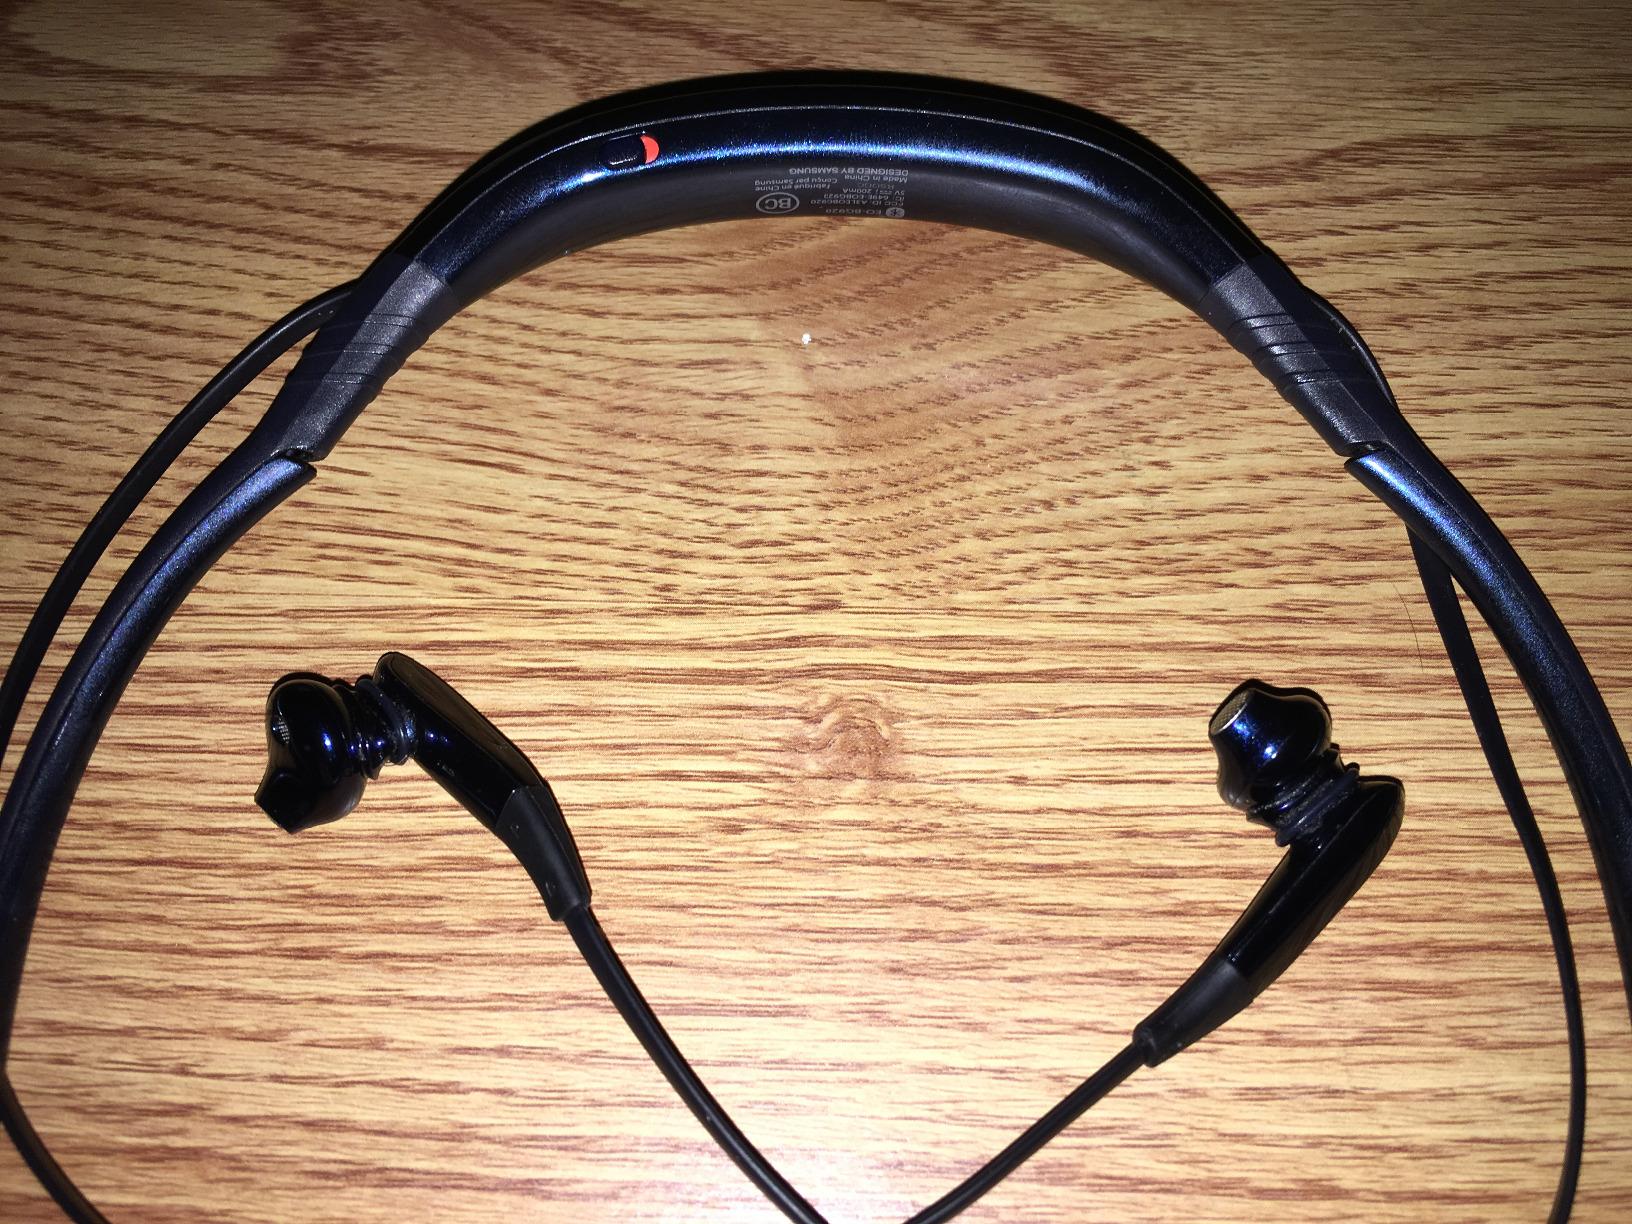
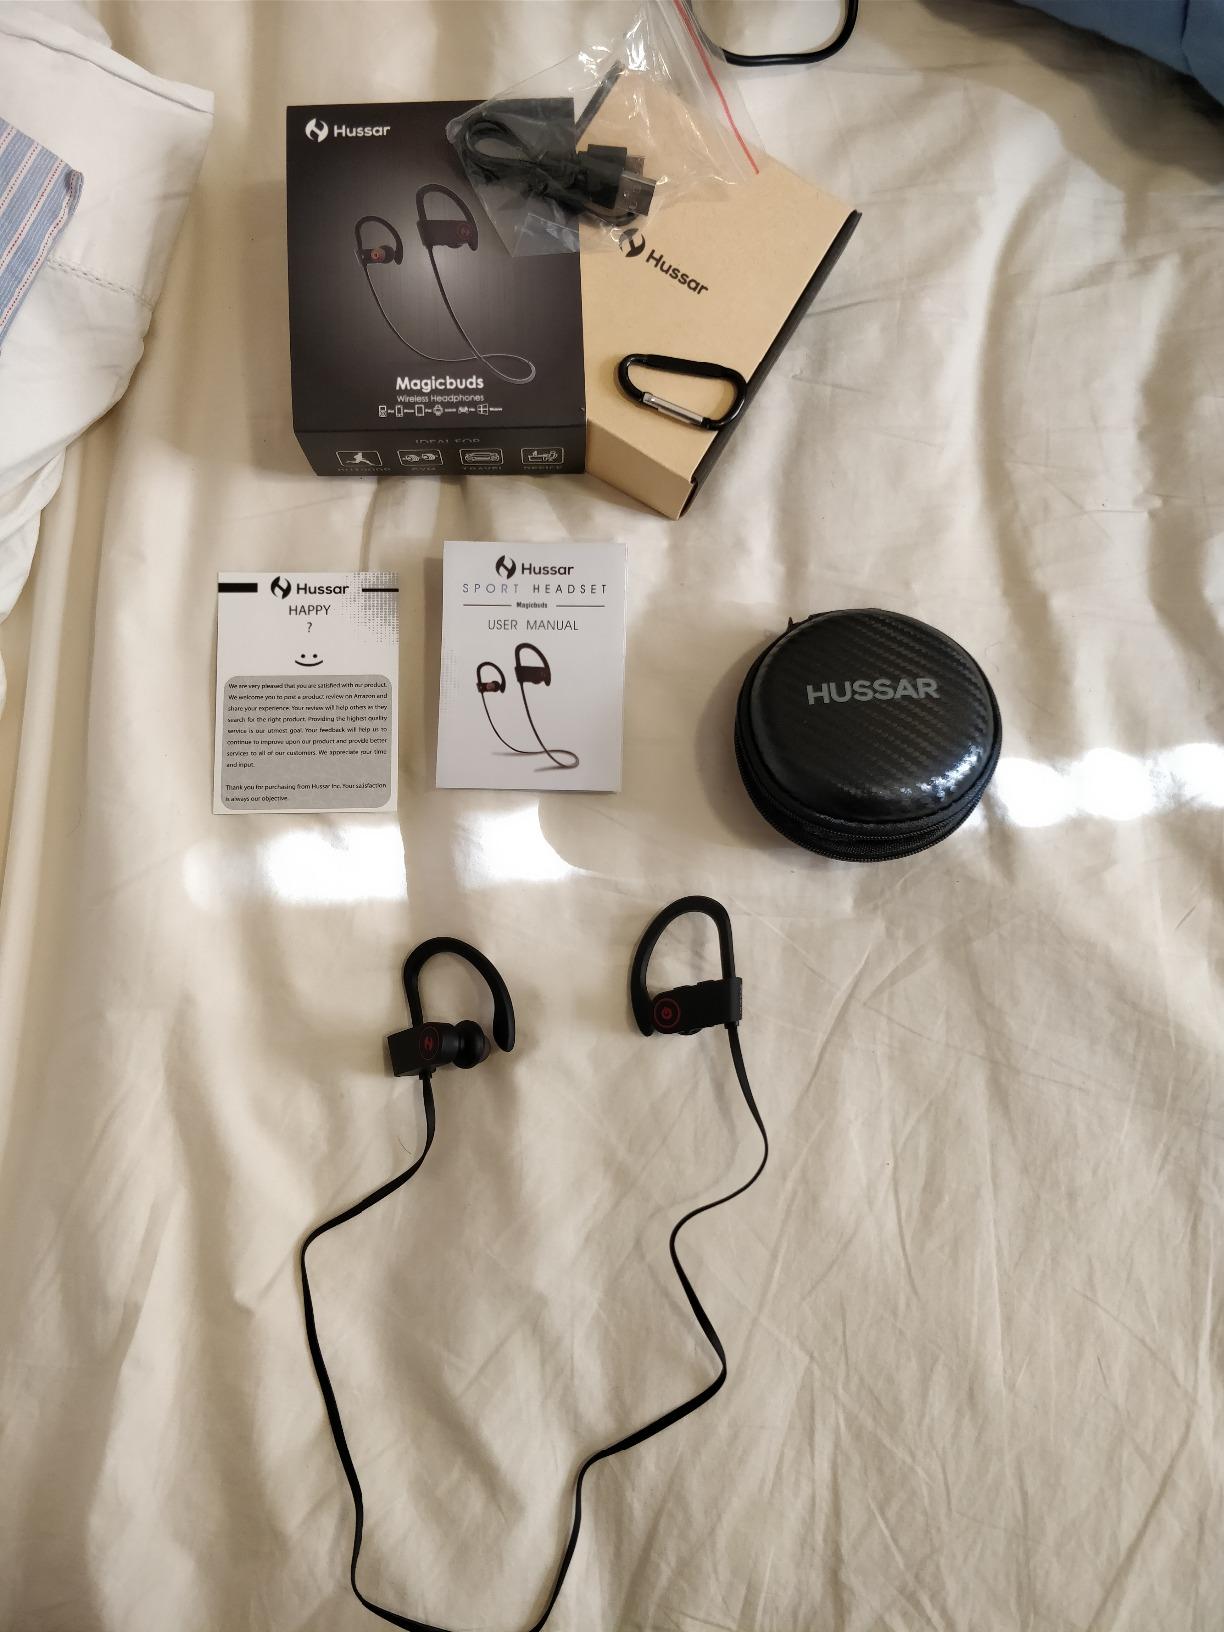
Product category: headphones
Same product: no